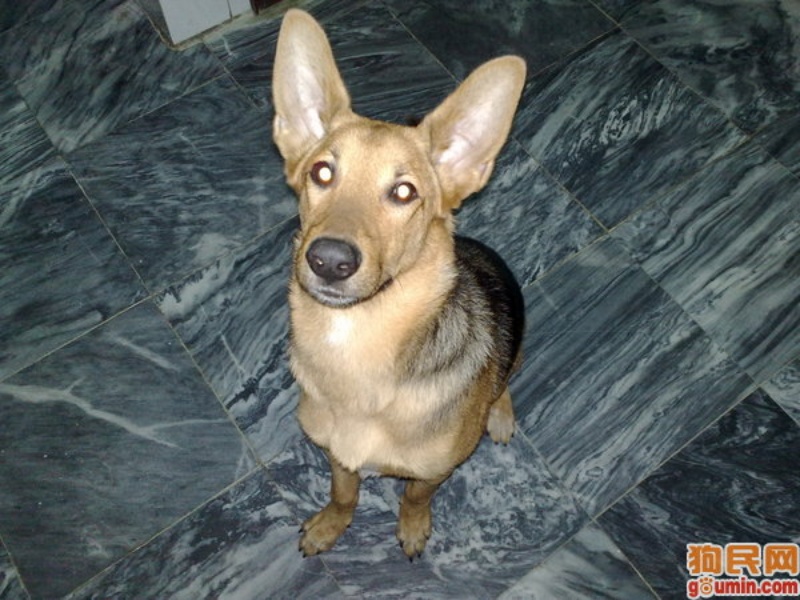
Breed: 258-n000104-Black_sable